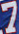
Number: 7